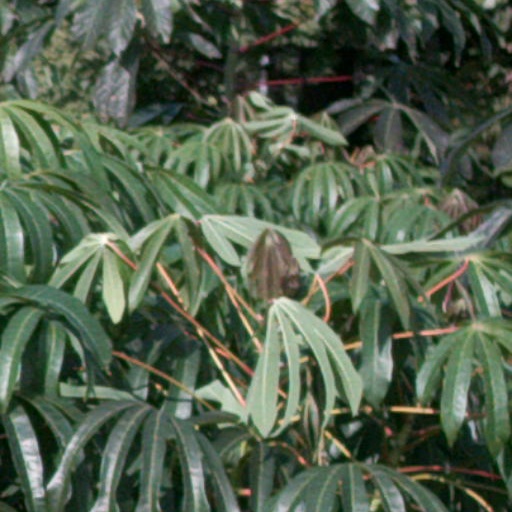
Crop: cassava